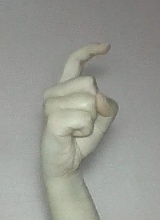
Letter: ra